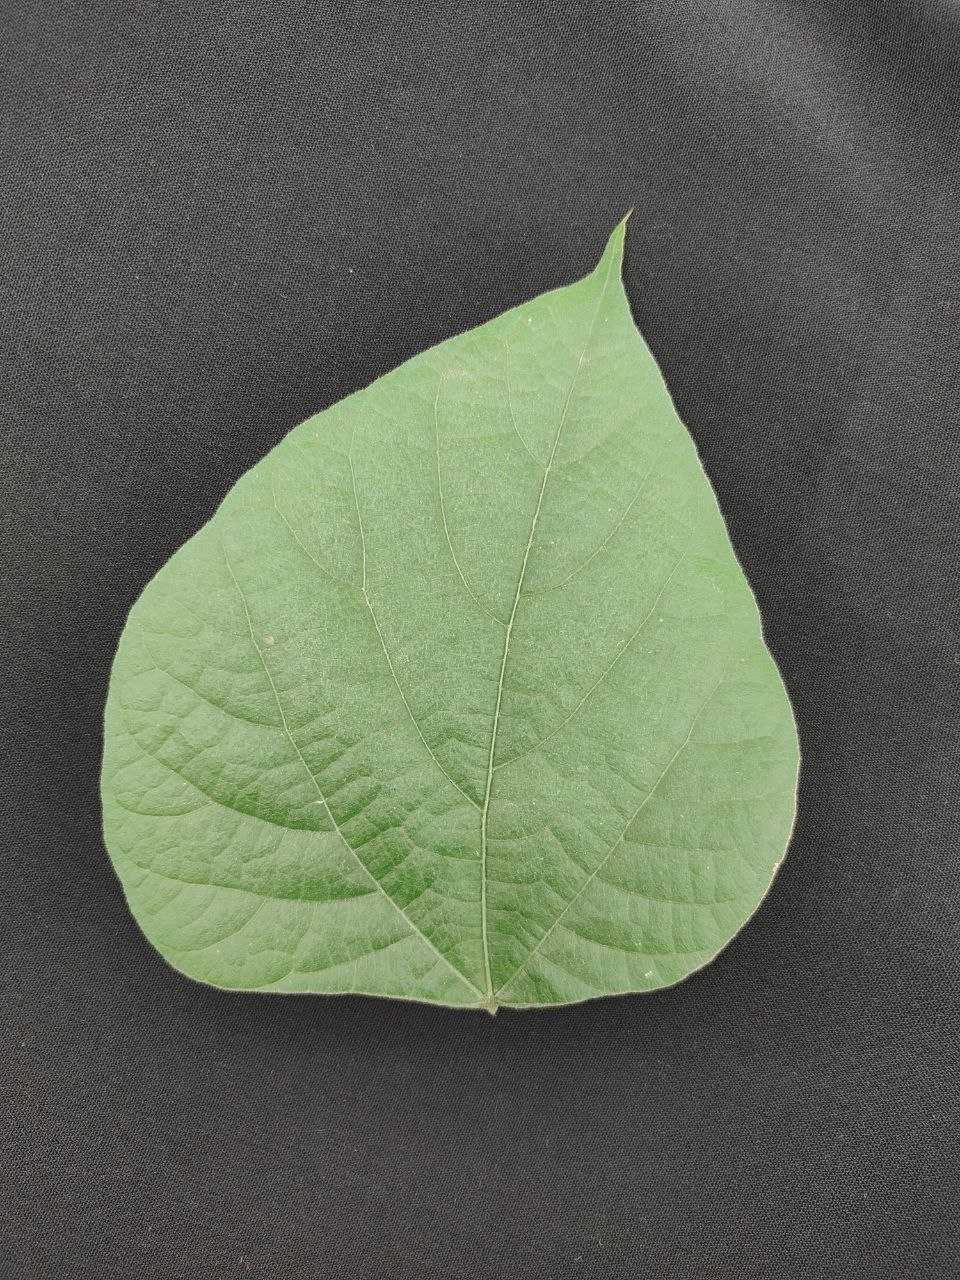
Crop: bean
Leaf condition: Fresh Leaf